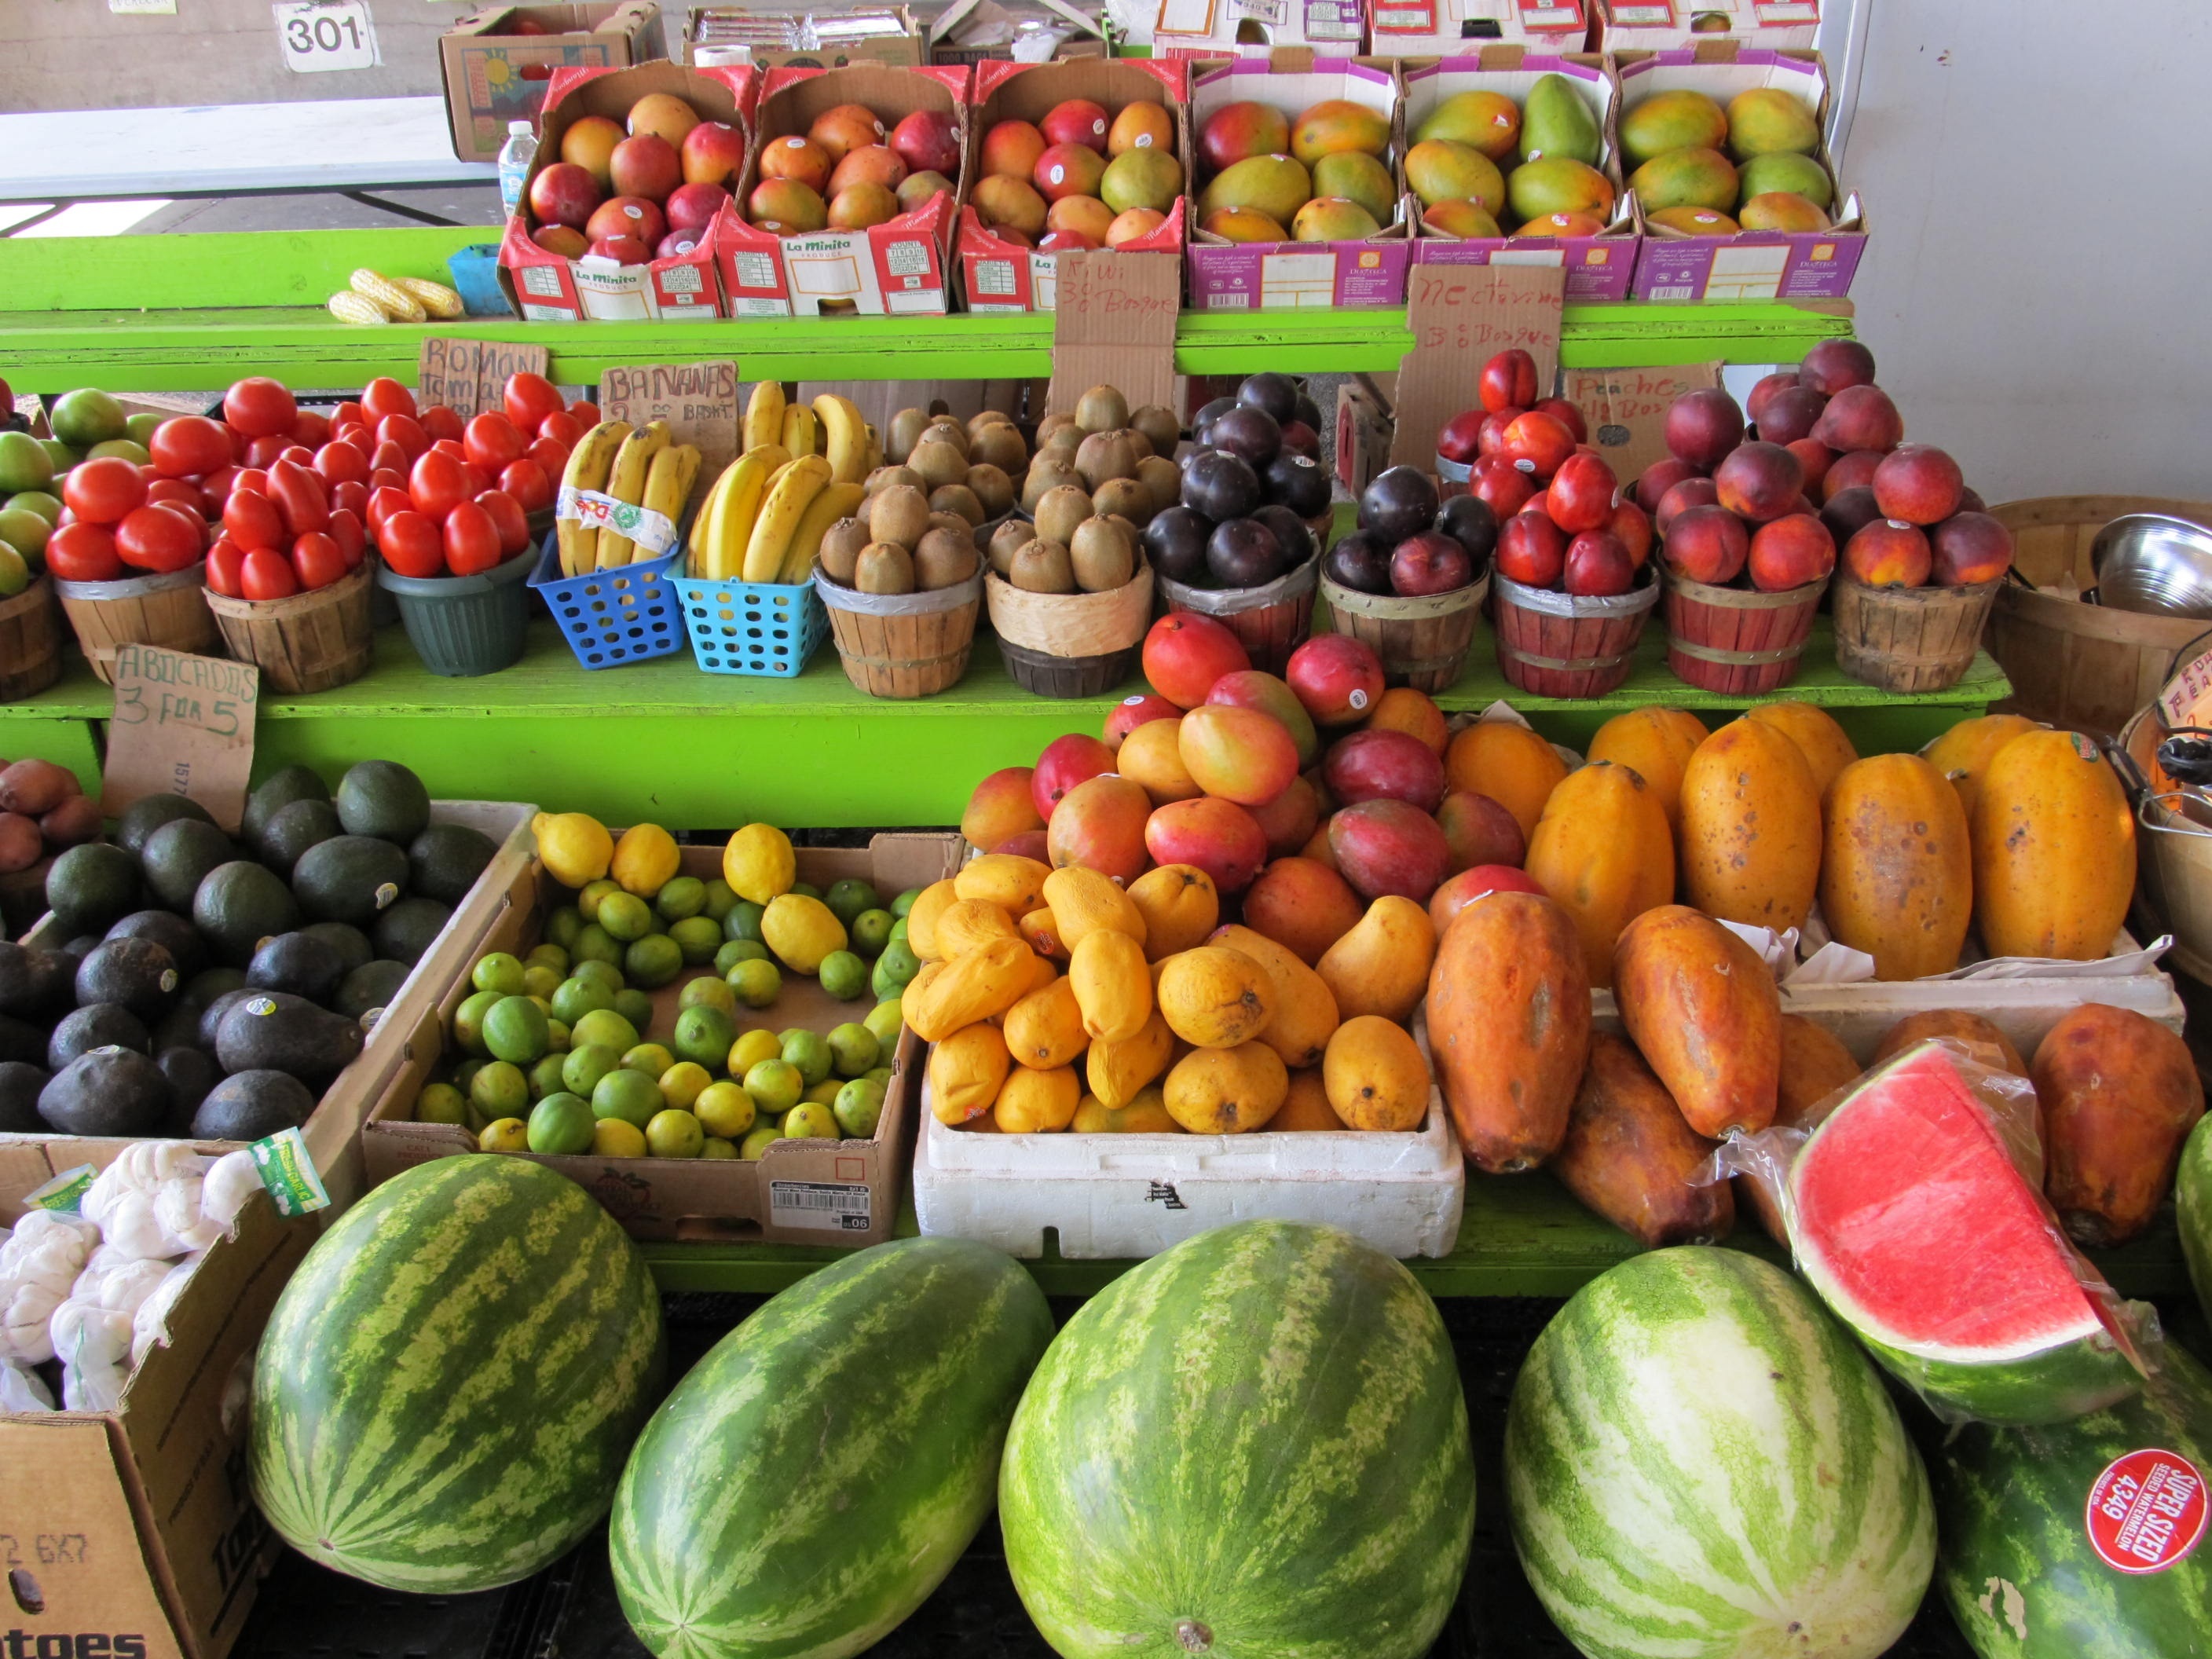
plant, farm, fruit, city, urban, food, produce, vegetable, natural, fresh, market, marketplace, agriculture, watermelon, variety, public space, farmers market, bananas, mango, vegetables, pears, seasonal, tomatoes, limes, strawberries, plums, veggies, lemons, fruit stand, local food, avocados, human settlement, greengrocer, produce stand